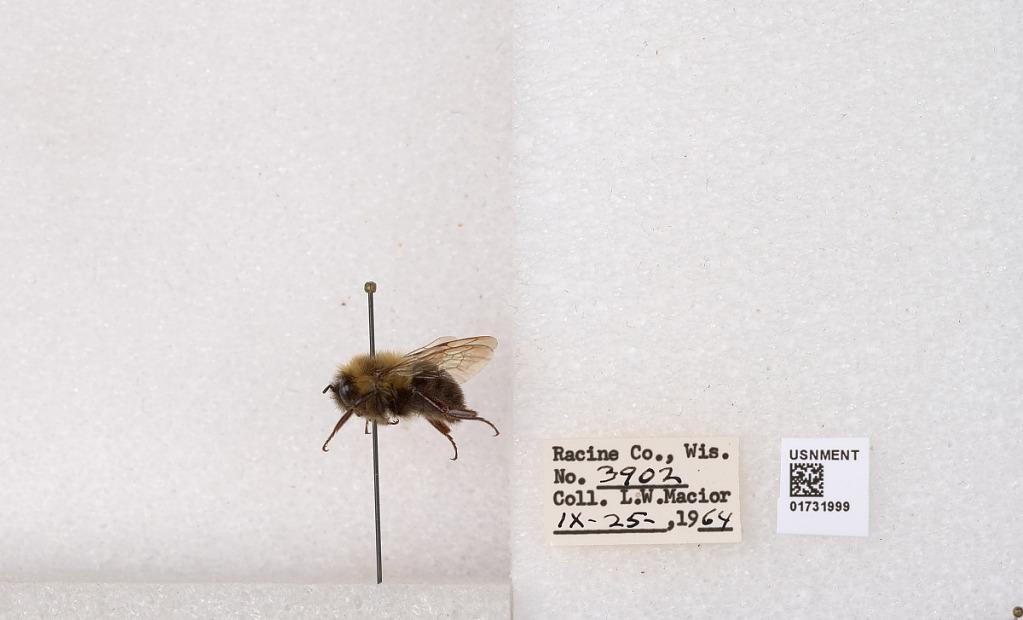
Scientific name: Bombus impatiens Cresson
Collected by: L. Macior
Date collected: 1964-9-25
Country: United States
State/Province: Wisconsin
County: Racine
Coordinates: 42.7299, -87.8123